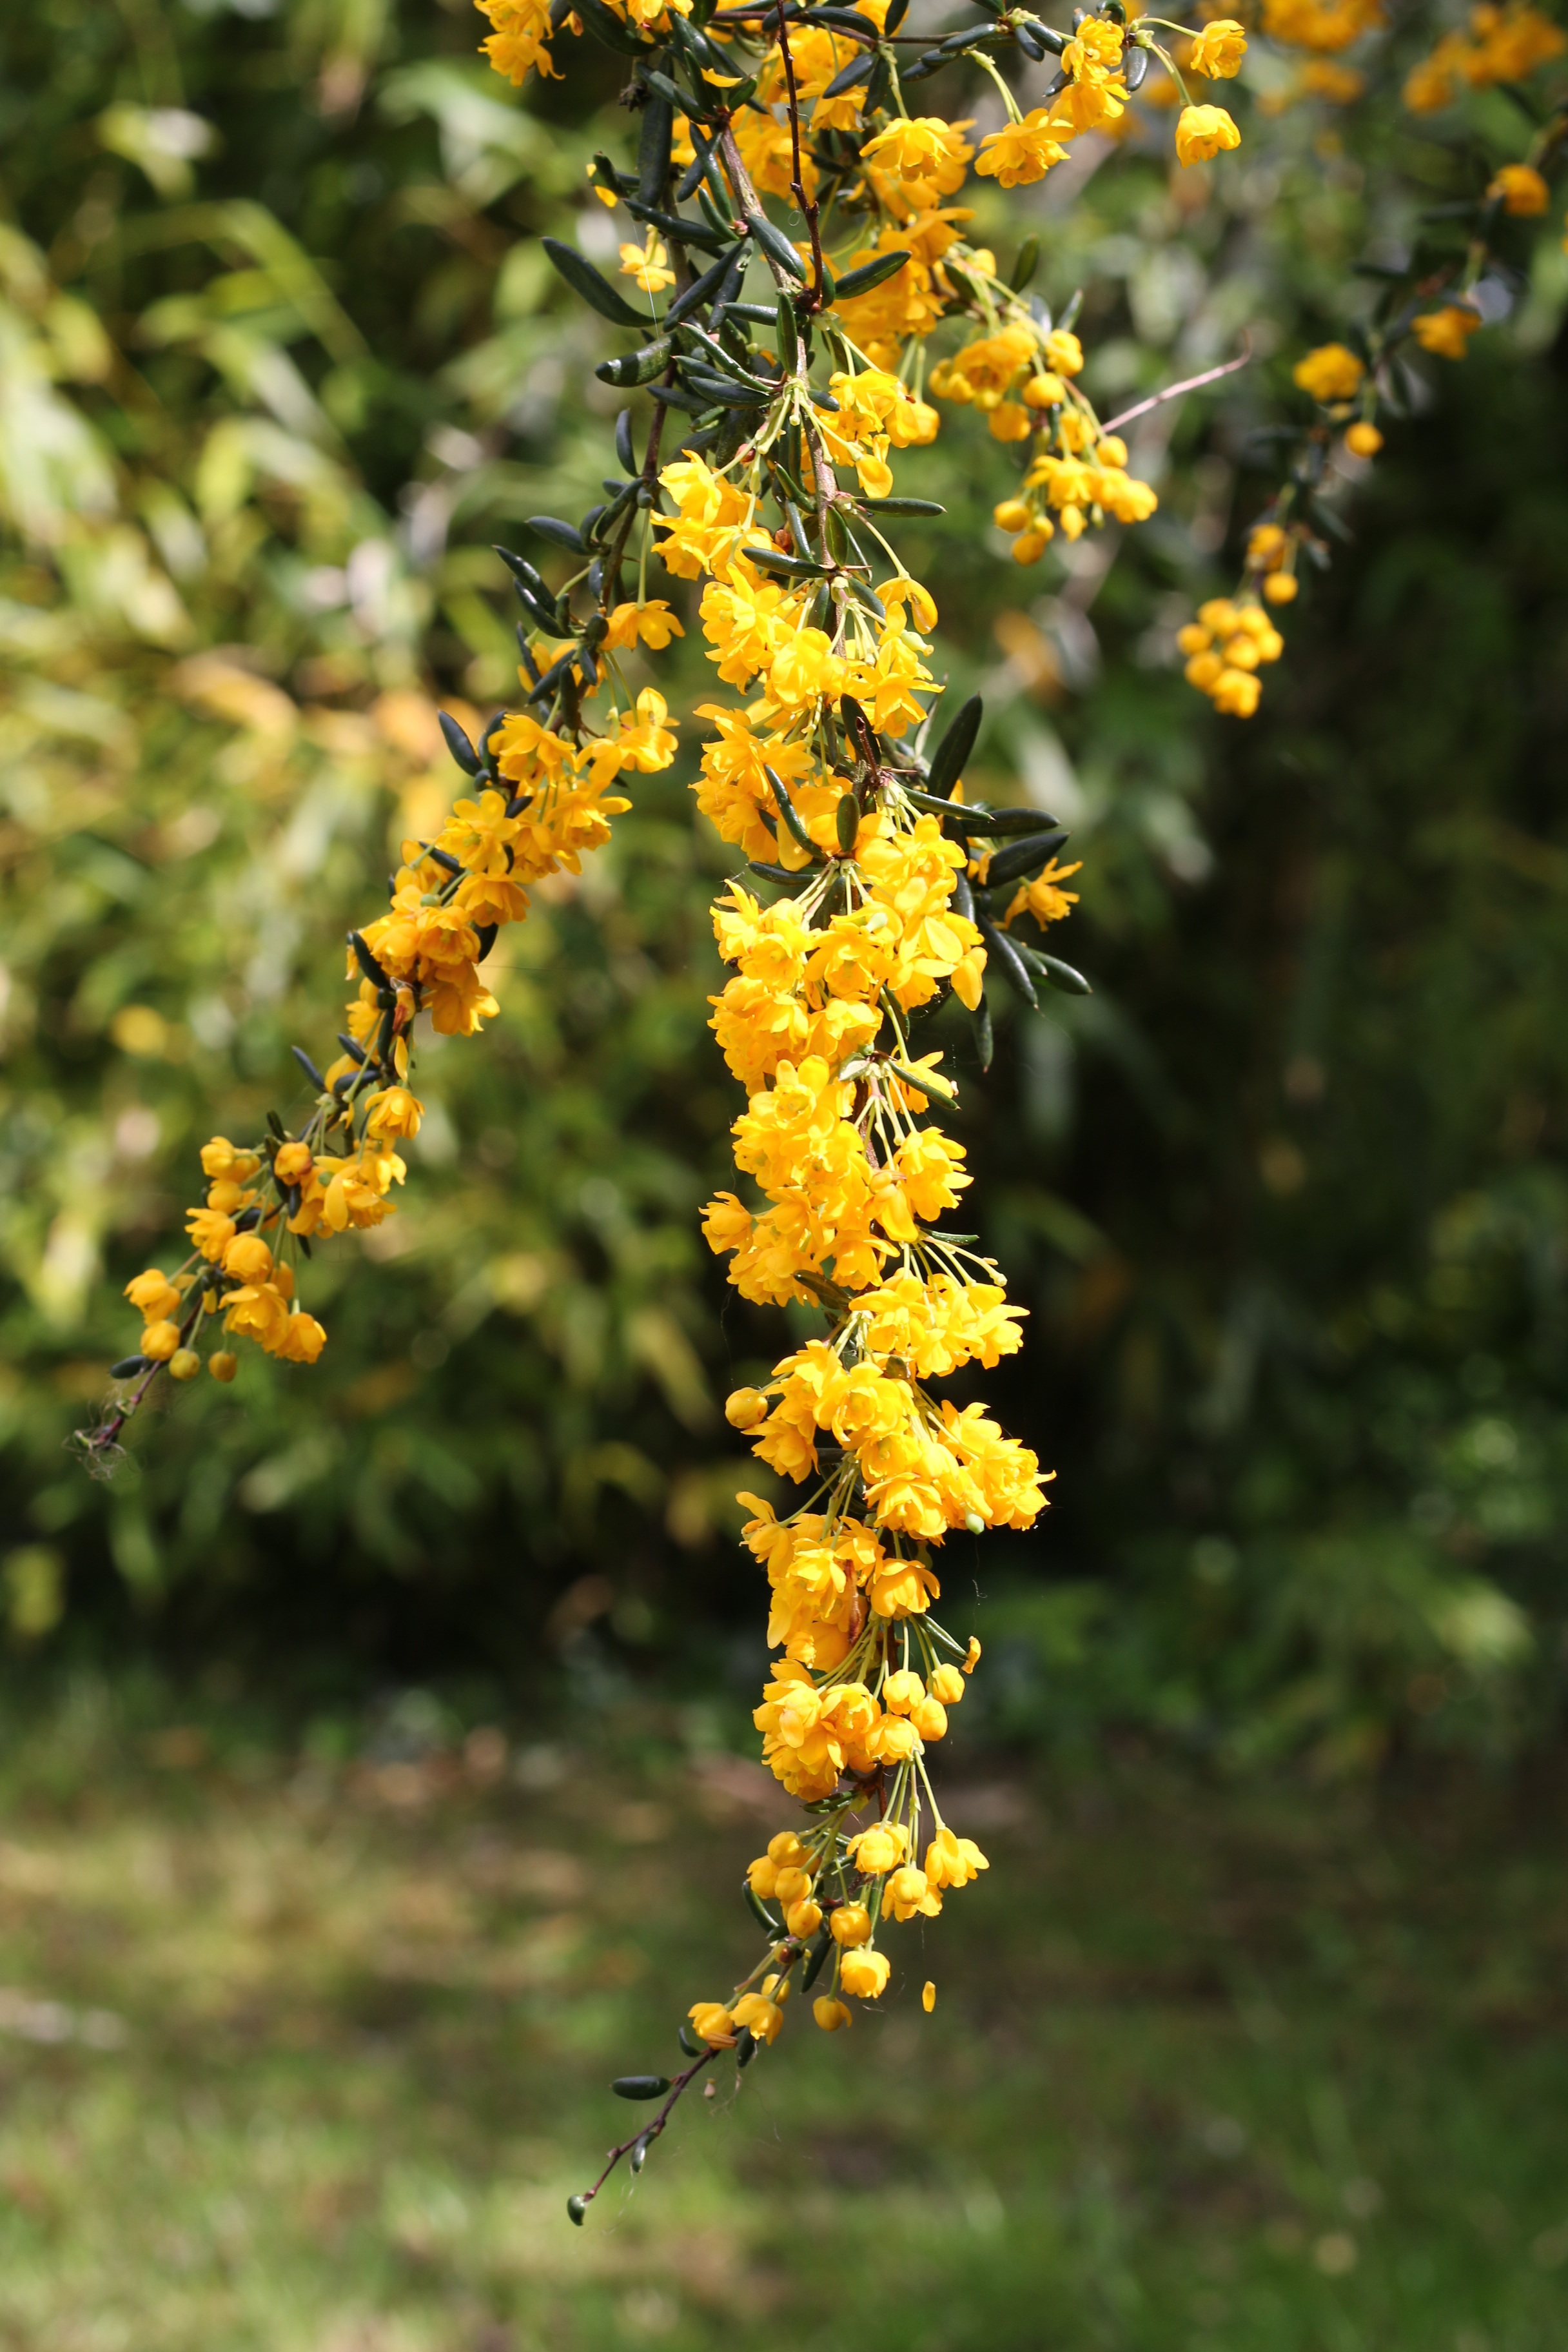
tree, blossom, plant, leaf, flower, food, spring, herb, produce, autumn, botany, yellow, garden, flora, wildflower, flowers, shrub, yellow flowers, flowering plant, verbascum, berberis, woody plant, land plant